Catherine Pelonero

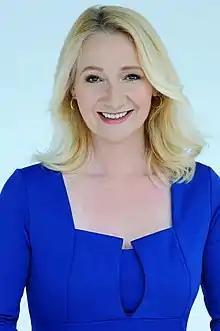

Catherine Pelonero (born November 7, 1967) is a "New York Times" bestselling true crime author, best known for her 2014 book "Kitty Genovese: A True Account of a Public Murder and Its Private Consequences".